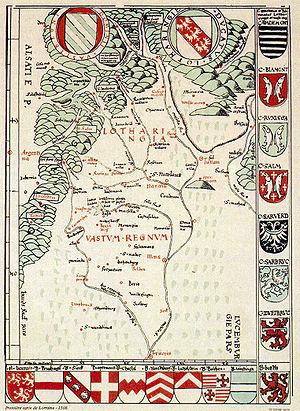
Première carte connue de la Lorraine. (note: Le nord est en bas)
La Lorraine est une région historique et culturelle du nord-est de la France à la frontière avec la Belgique, le Luxembourg et l'Allemagne. Elle est constituée des départements de Meurthe-et-Moselle, de la Meuse, de la Moselle et des Vosges. Son nom est hérité de Lothaire II de Lotharingie et ses habitants sont appelés les Lorrains.
Westrich est le nom donné à partir du XIIIᵉ siècle au territoire situé au nord de la vallée de la Seille entre les Vosges et le Hunsrück. Mouvant au sein du Saint-Empire entre Lorraine, évêché de Metz, Luxembourg, archevêché de Trèves, Alsace, Bade et Palatinat, c'est aujourd'hui une « province fantôme » que recouvrent la Sarre, le Nord-Est de la Lorraine, l'Alsace bossue, et la zone montagneuse du Palatinat.
Le prieuré de Lièpvre est à l'origine de la fondation de Lièpvre, commune française, située dans le département du Haut-Rhin et la région Alsace.